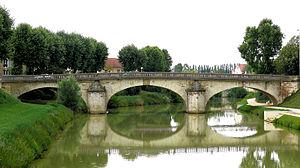
Auch - Pont de la Treille
Le bassin de la Garonne est un bassin versant situé principalement en France avec une partie amont mineure en Espagne et en Andorre.
Auch est une commune française située dans le département du Gers, en région Occitanie. Préfecture du département, chef-lieu d'arrondissement et bureau centralisateur de ses trois cantons, elle est aussi le siège de la communauté d'agglomération Grand Auch Cœur de Gascogne et la ville principale de l'aire urbaine d'Auch et de son unité urbaine.